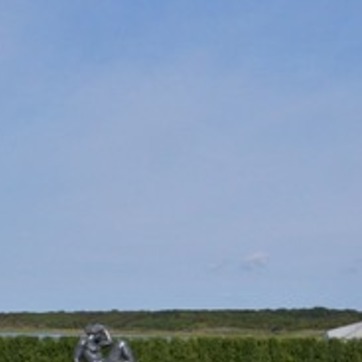
Material: sky